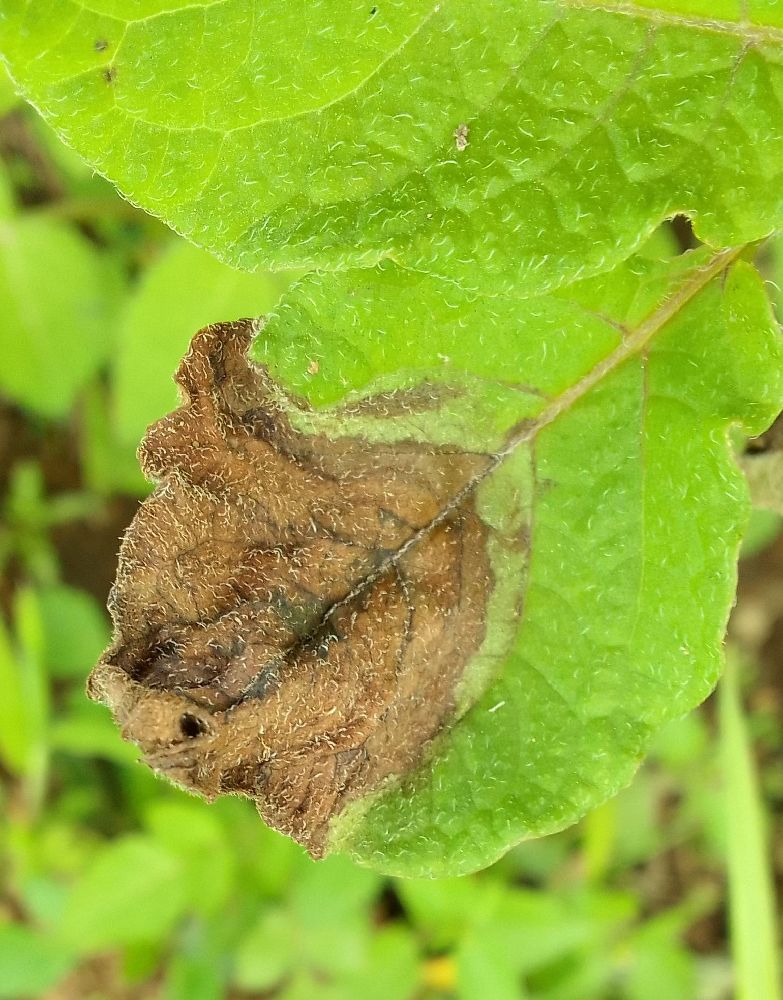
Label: Late blight